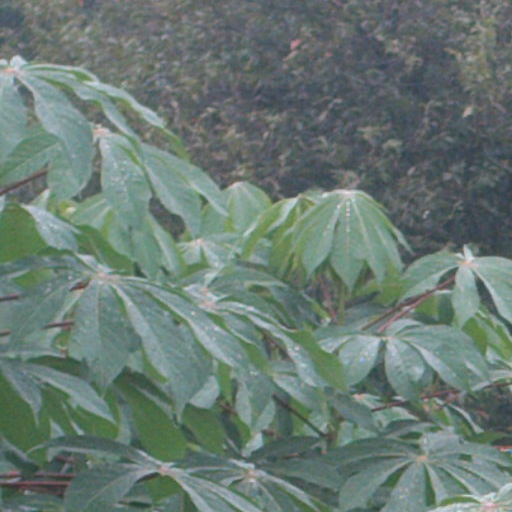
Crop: cassava